Northwood, London

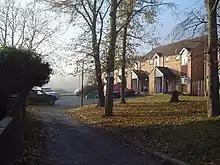
Early 21st-century houses in Northwood Hills

Northwood and Pinner Cottage Hospital was built in 1926 as a memorial to the First World War, using donations from the Ruislip Cottagers' Allotments Charity.